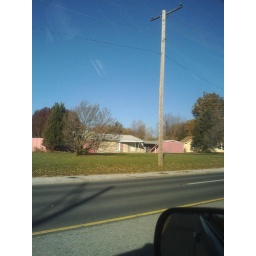
I notice this pink house everytime I pass up Antioch in Kansas City, Missouri. THIS is a very 1950's house!